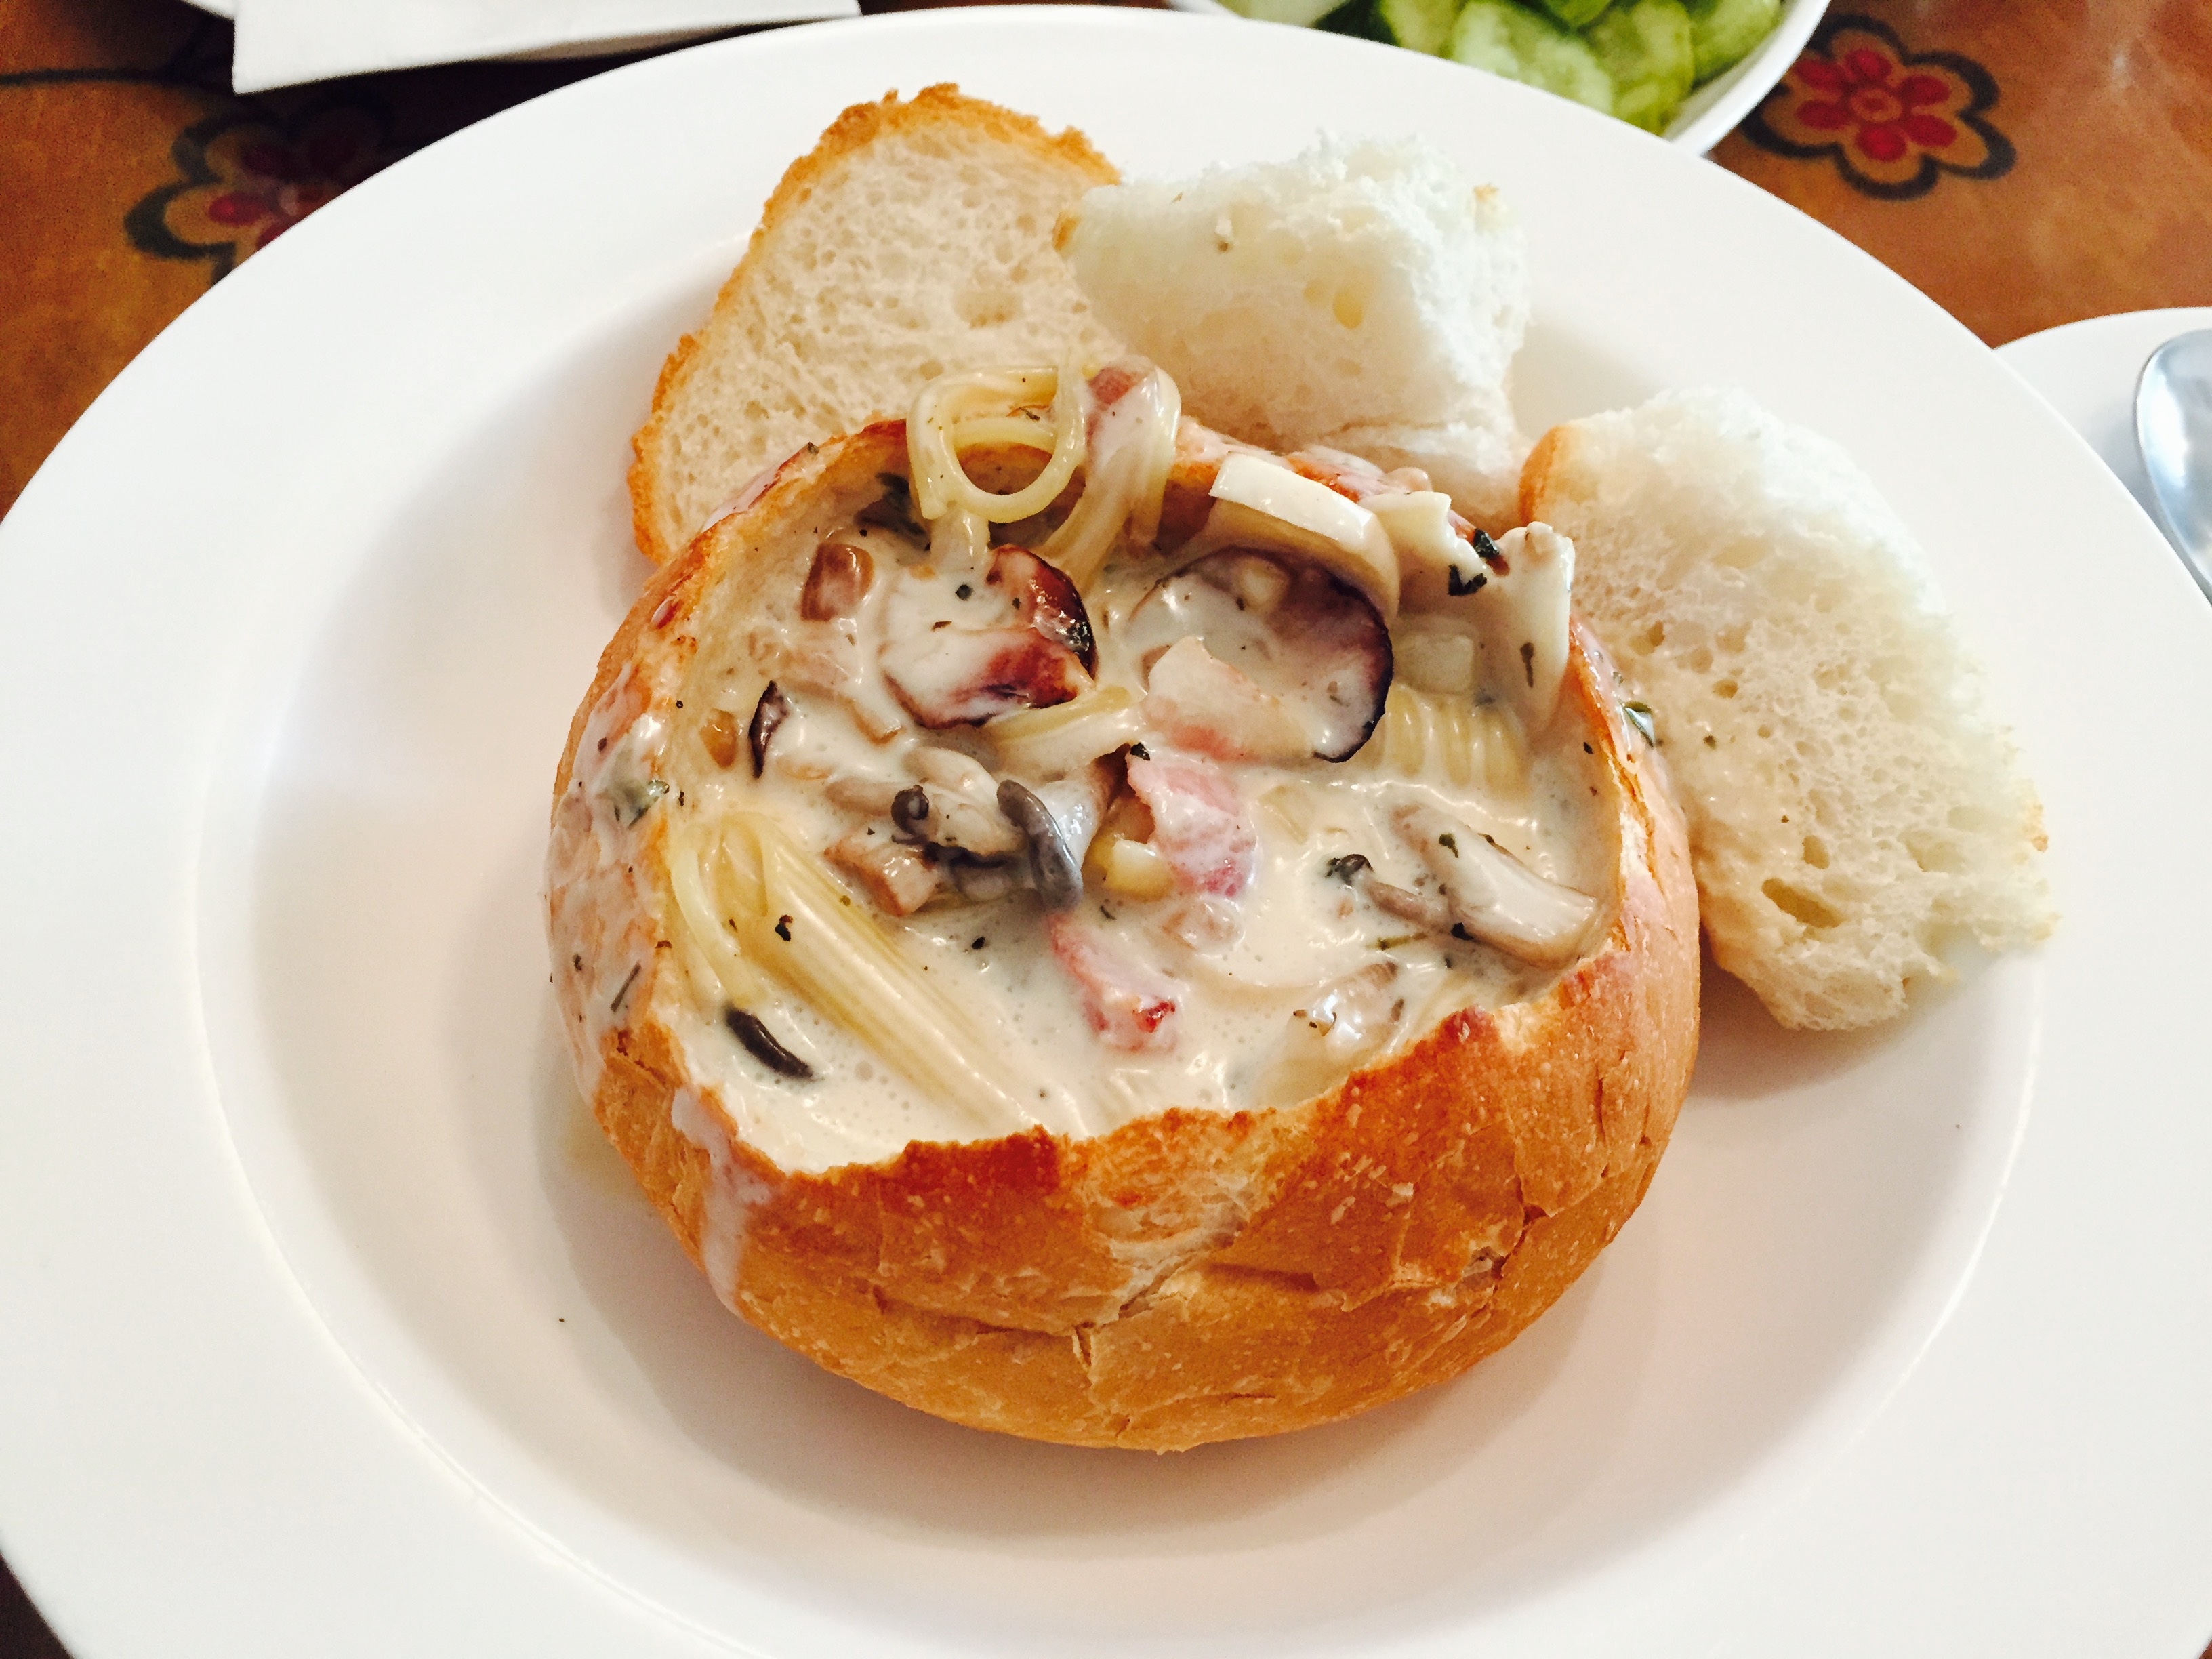
dish, meal, food, produce, breakfast, meat, cuisine, delicious, pasta, dining, casa, creamy pasta, quick yes, the pan system